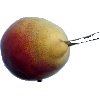
Label: Pear 2